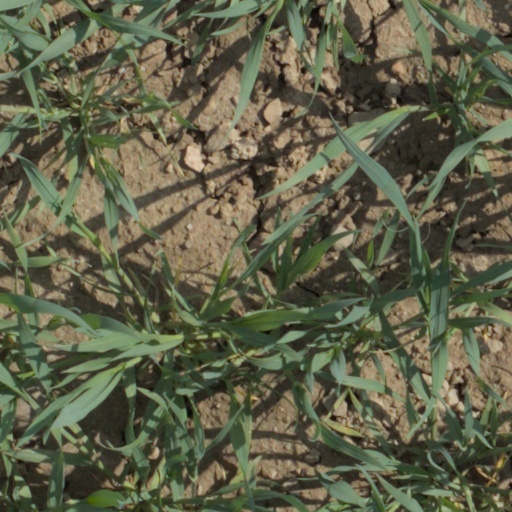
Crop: wheat